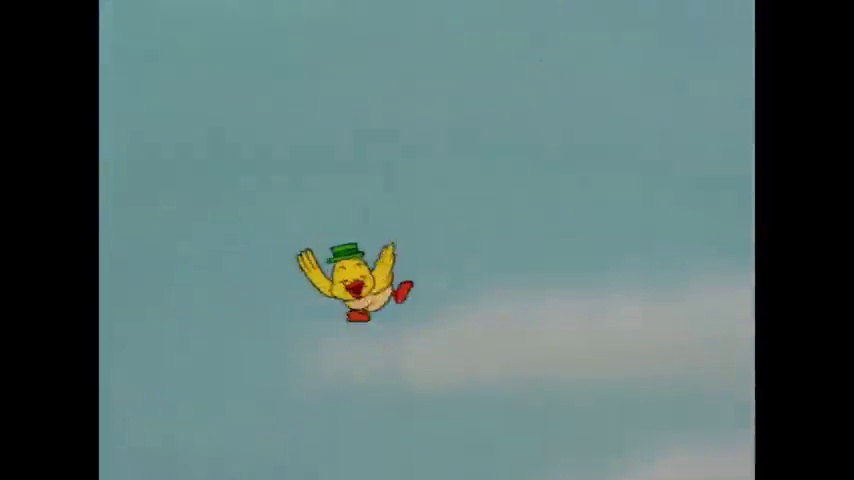
Portrait style: Cartoon Portrait